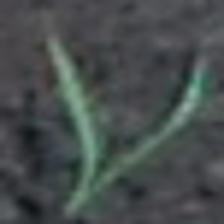
Label: single